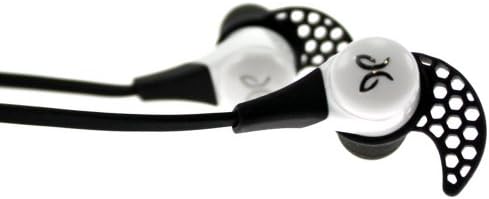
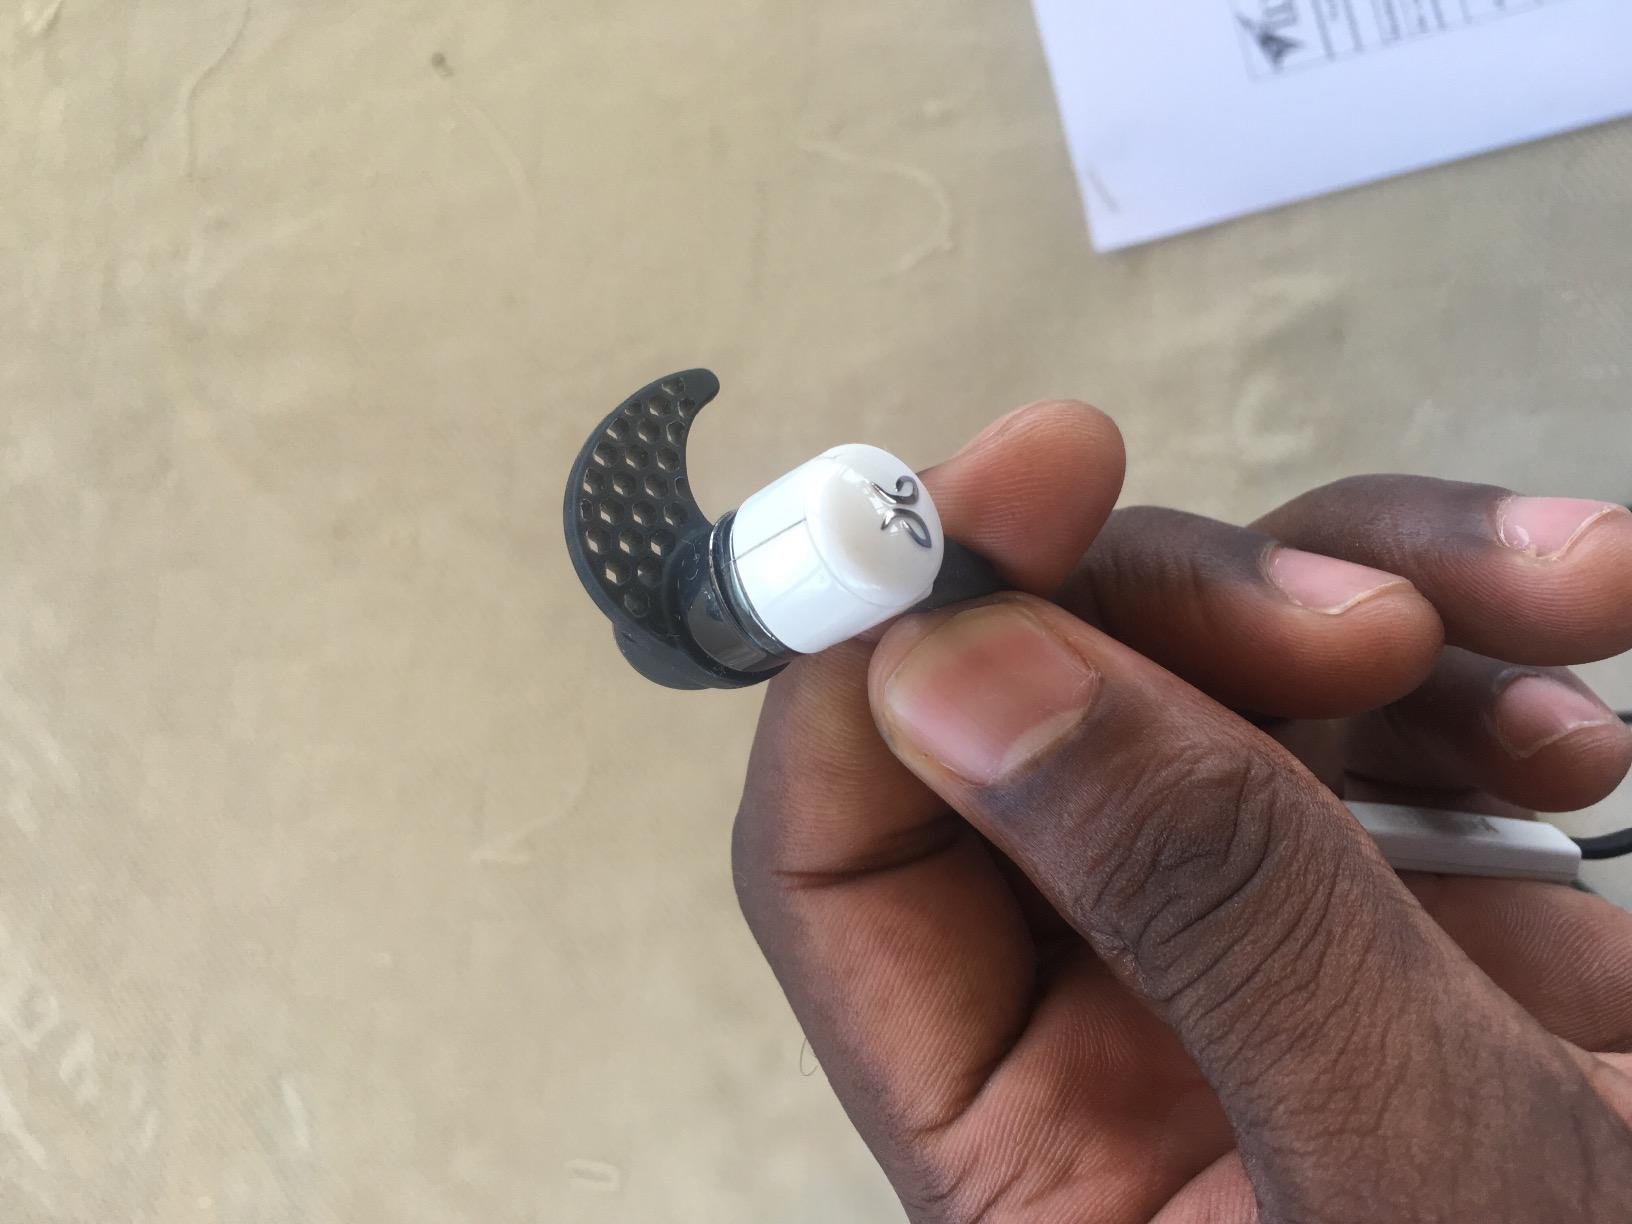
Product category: headphones
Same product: yes